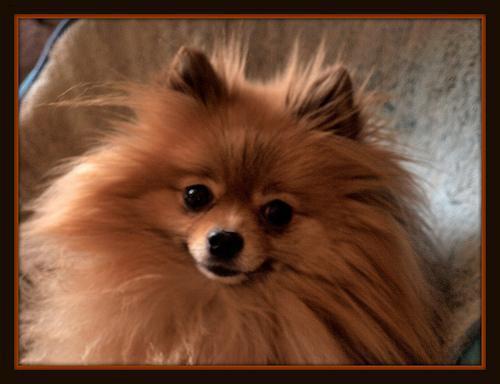
pomeranian